TAI/AgustaWestland T129 ATAK

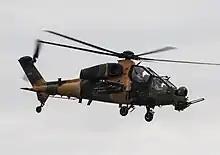
T129 ATAK at Farnborough International Airshow 2018, Hampshire

The ATAK programme was begun to meet the Turkish Armed Forces' requirements for an attack and tactical reconnaissance helicopter. Turkey announced on 30 March 2007 that it had decided to negotiate with AgustaWestland to co-develop and produce 51 (with 40 options) attack helicopters based on the Agusta A129 Mangusta. It is to be assembled in Turkey by Turkish Aerospace Industries (TAI) as the T129. On 7 September 2007, a $1.2 billion contract was signed.